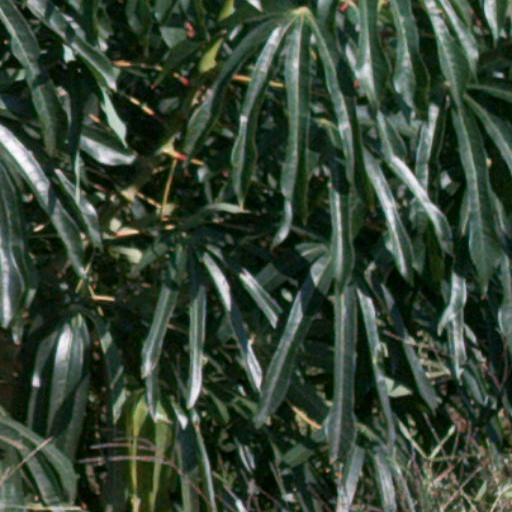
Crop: cassava